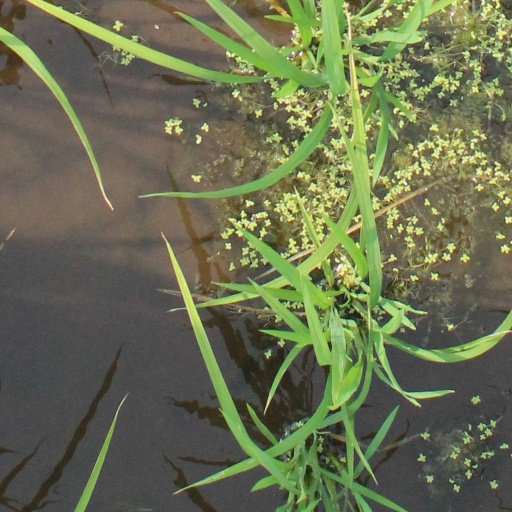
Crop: rice